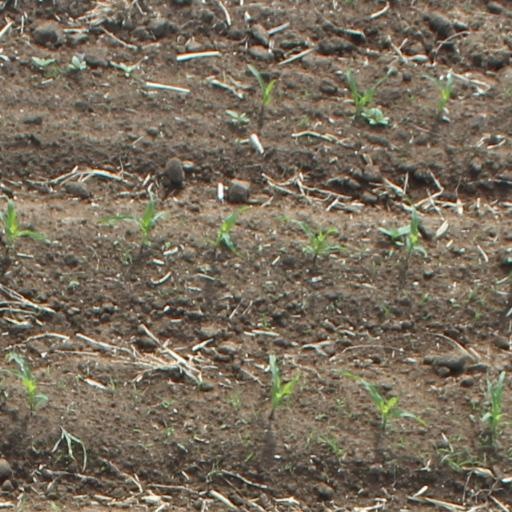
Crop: maize; corn